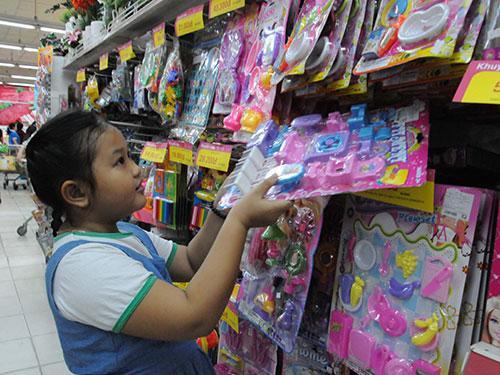
có một đứa bé đứng bên quầy hàng đồ chơi